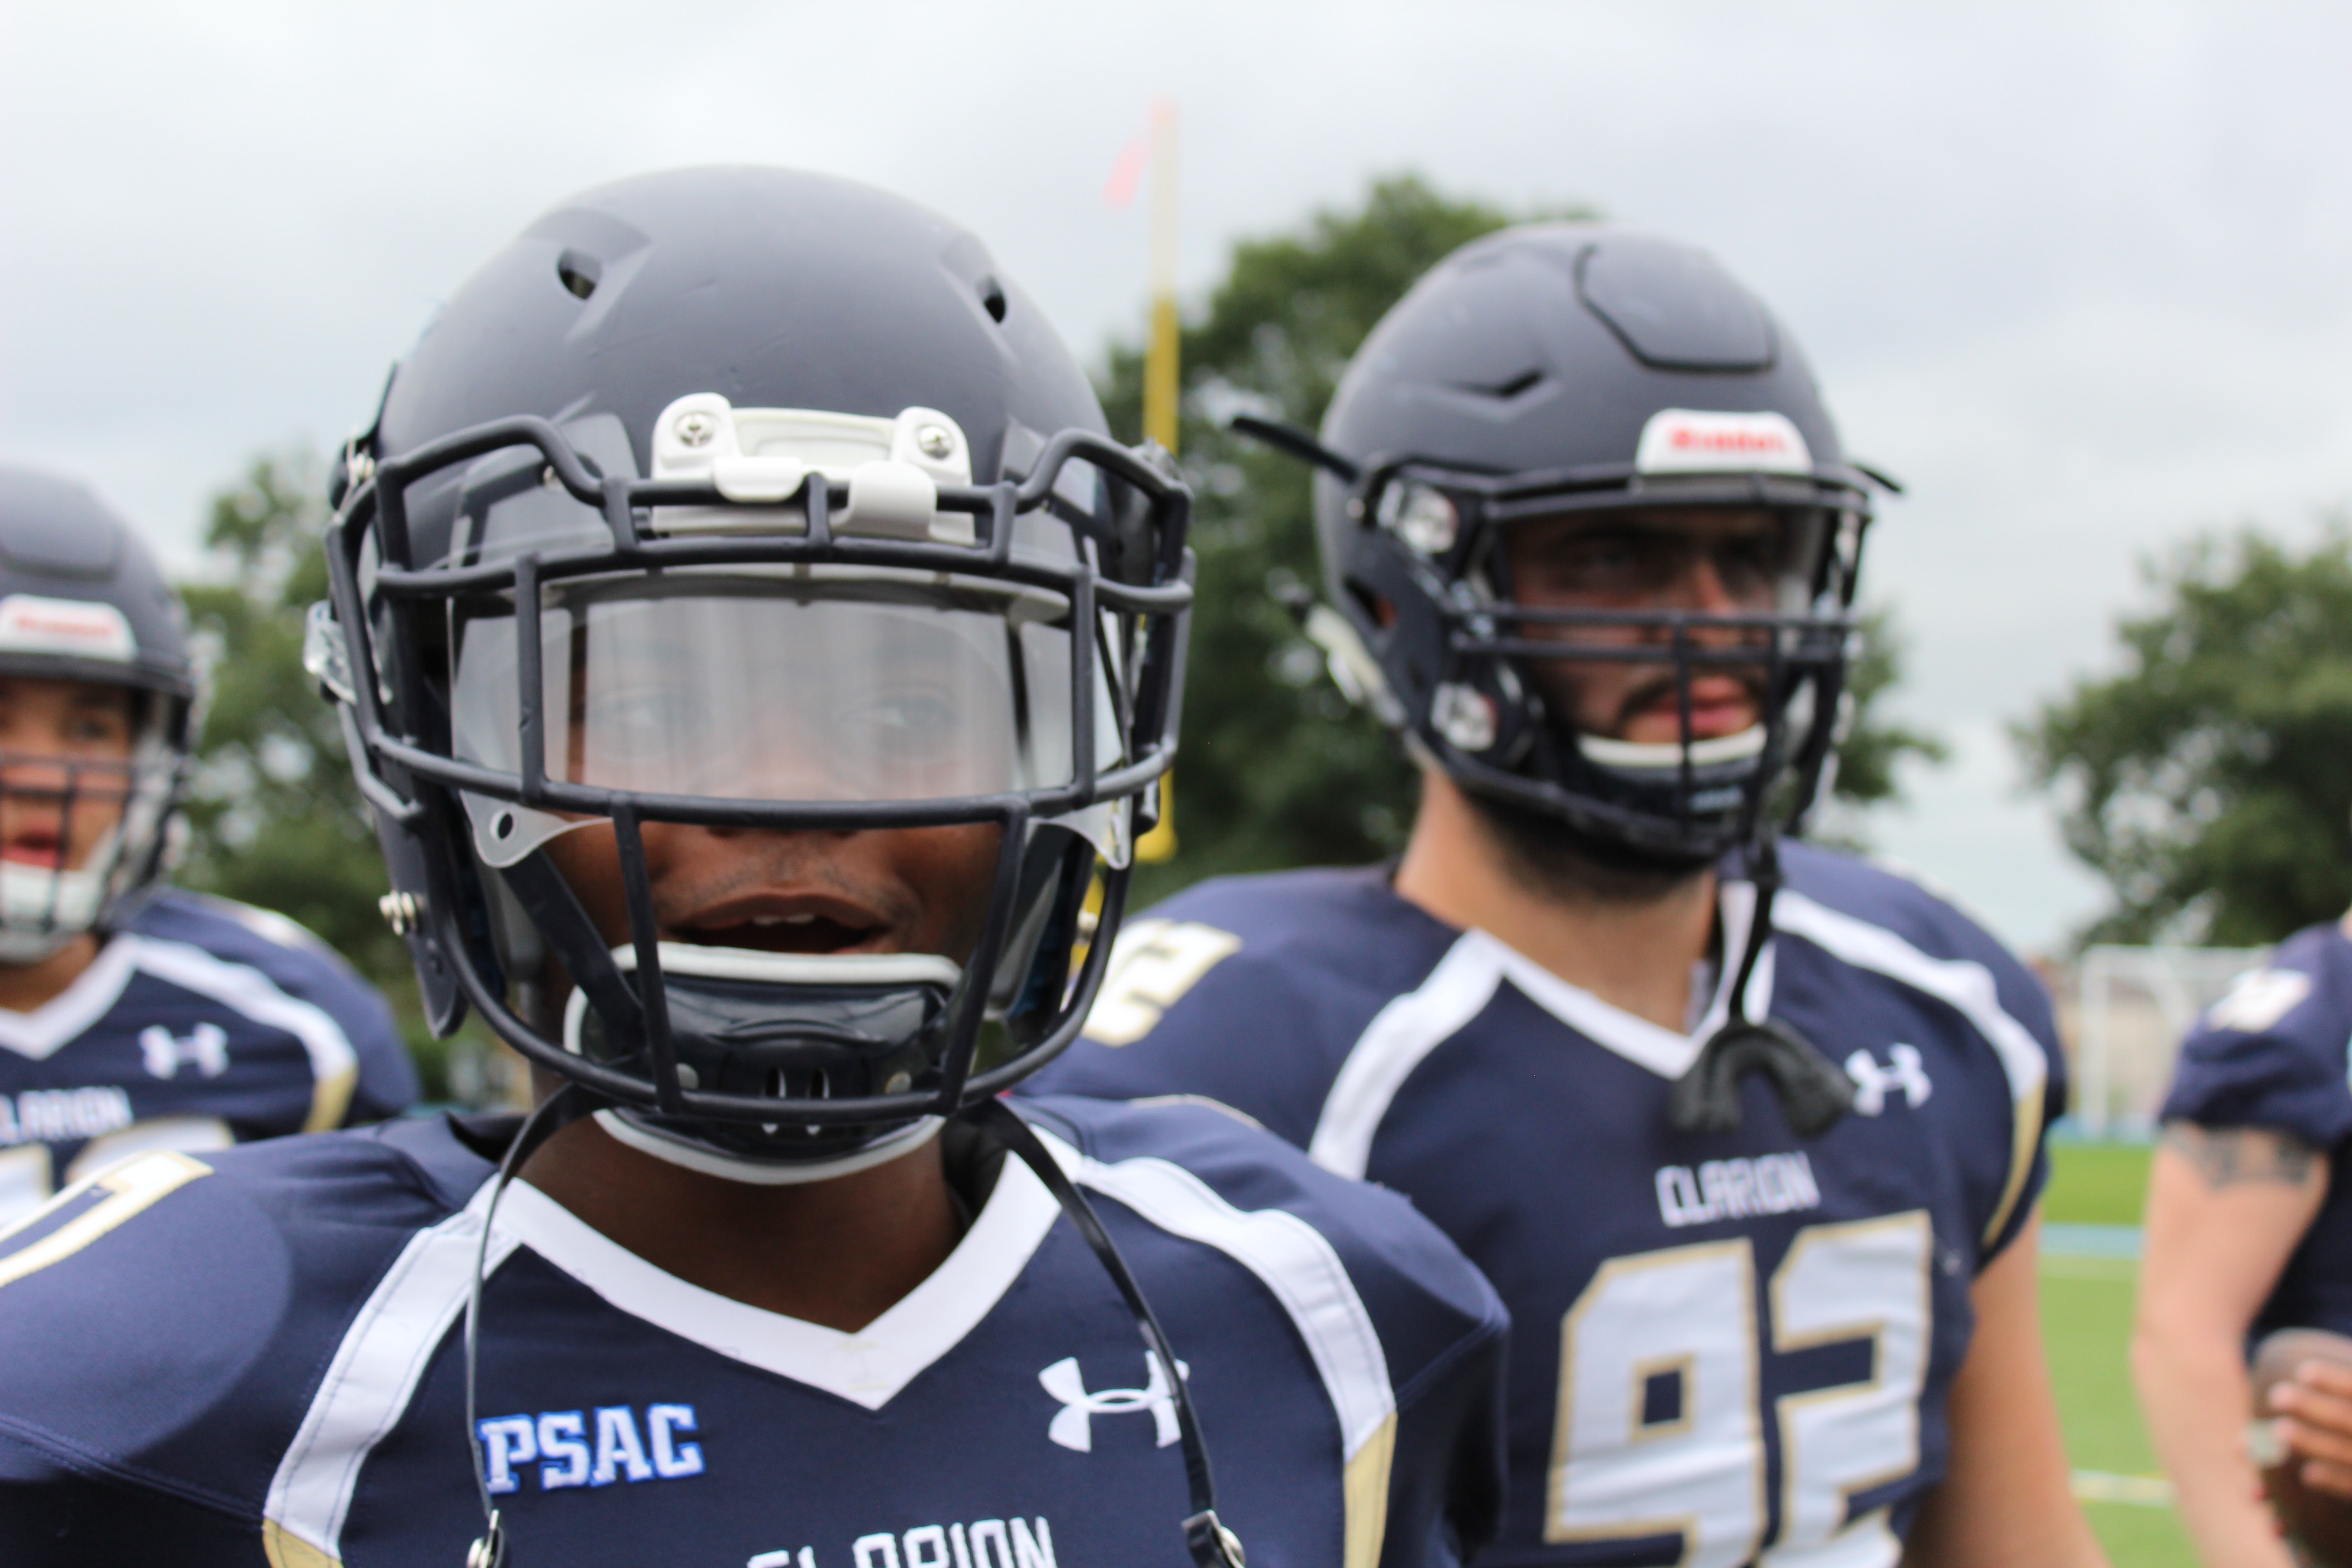
gridiron football, helmet, protective gear in sports, american football, protective equipment in gridiron football, football helmet, team sport, football equipment and supplies, headgear, personal protective equipment, team, sports, sports equipment, competition event, defensive tackle, six man football, lacrosse helmet, player, lacrosse protective gear